Aspartoacylase

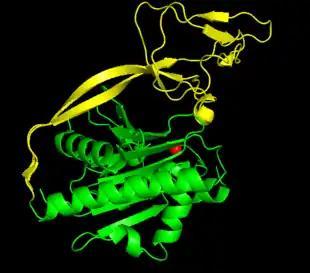
A monomer of aspartoacylase with the N-domain in green, C-domain in yellow, and zinc cofactor in red. Generated from 2I3C.

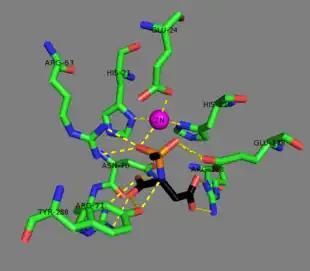
Active site of aspartoacylase with a bound N-phosphonamidate-L-aspartate. This is a tetrahedral intermediate analogue with phosphorus replacing the attacked carbon. In the structure, zinc, Arg-63, and Glu-178 are stabilizing the tetrahedral intermediate. Generated from 2O4H.

There are two types of possible mechanisms for zinc-dependent hydrolases depending on what is the nucleophile. The first uses deprotonated water and the second attacks with an aspartate or glutamate first forming an anhydride. Aspartoacylase follows the deprotonated water mechanism. Zinc lowers the pKa of a ligated water molecule and the reaction proceeds via an attack on N-acetyl-l-aspartate when the water molecule is deprotonated by Glu-178. This leads to a tetrahedral intermediate that is stabilized by the zinc, Arg-63, and Glu-178. Finally, the carbonyl is then reformed, the bond with nitrogen is broken, and the nitrogen is protonated by the proton taken by Glu-178 all in one concerted step.